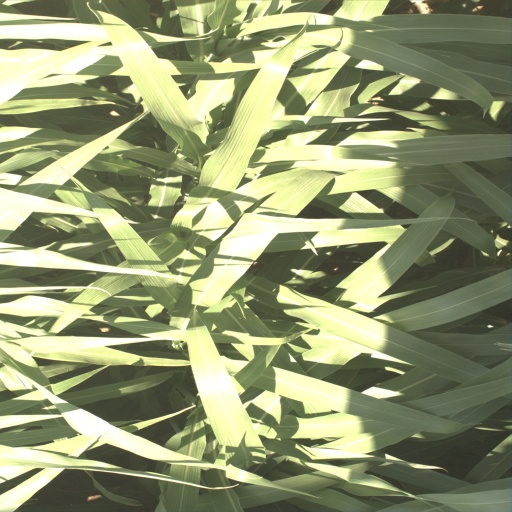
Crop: sorghum